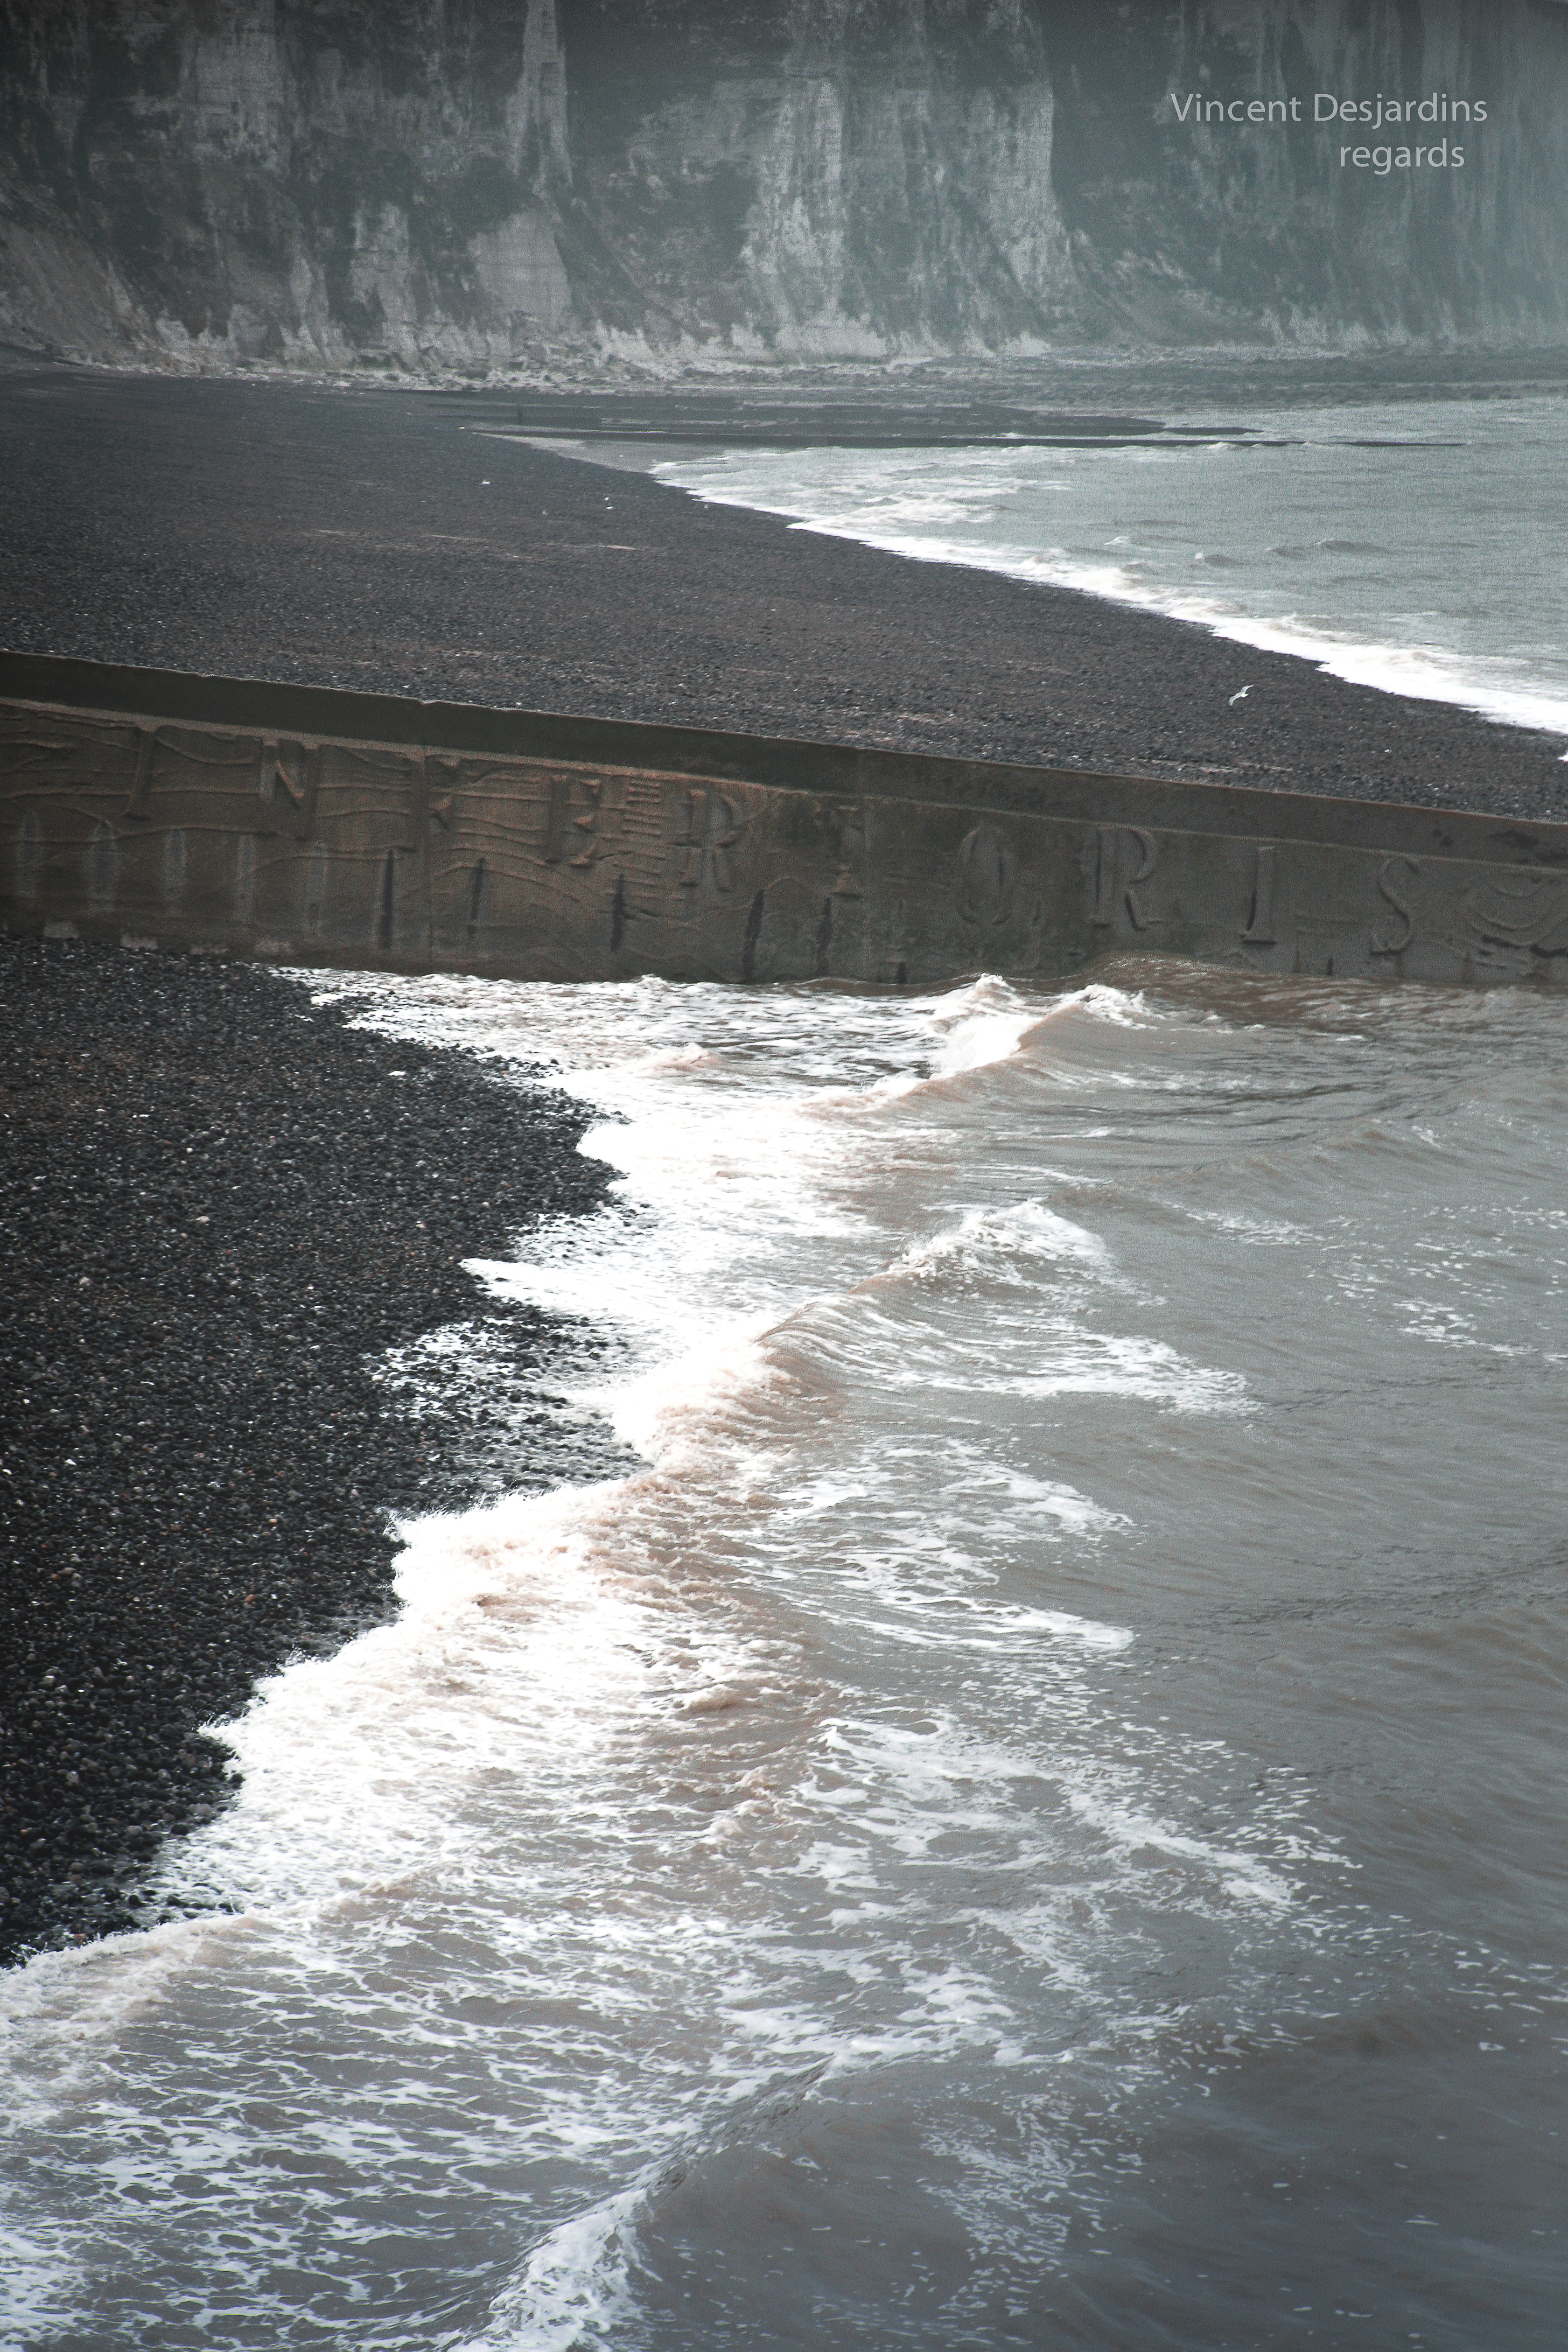
beach, sea, coast, water, rock, ocean, shore, wave, river, cliff, france, rapid, body of water, strand, plage, zee, mer, mar, playa, mare, meer, normandy, channel, digue, cume, falaise, normandie, vague, morze, sj, englishchannel, farraige, seinemaritime, manche, havet, havs, galet, letr port, atmospheric phenomenon, wind wave